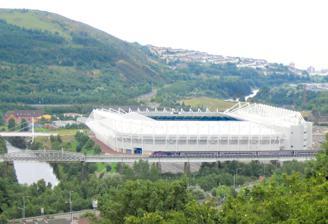
Building: Swansea.com Stadium
Country: United Kingdom
Year built: 2005
Multiuse venue in Swansea, Wales Swansea.com Stadium Stadiwm Swansea.com Swansea.com Stadium Stadiwm Swansea.com Location within Swansea Former names White Rock Stadium (2004, under construction) New Stadium Swansea (2005, official) Liberty Stadium (2005–2021) Location Normandy Road, Swansea , Wales Coordinates 51°38′32″N 3°56′06″W / 51.6422°N 3.9351°W / 51.6422; -3.9351 Public transit The New Mex bus stop Swansea Owner City and County of Swansea Council Operator StadCo Capacity 21,088 Field size 105 x 68 metres (115 x 74 yards) Surface Desso GrassMaster Construction Broke ground 2003 Opened 10 July 2005 Construction cost £ 27 million Architect TTH Architects, Gateshead UK Tenants Swansea City (2005–present) Ospreys (2005–present) The Swansea.com Stadium ( Welsh : Stadiwm Swansea.com ; formerly Liberty Stadium ) is an all-seated multi-use sports stadium and conferencing venue located in the Landore area of Swansea , Wales, hosting both rugby union and football . The stadium opened in 2005 and was named the Liberty Stadium. It had an opening capacity of 20,750, making it the largest purpose-built venue in Swansea; minor layout changes have since increased this to 21,088. It is the home stadium of EFL Championship club Swansea City , who took full operational control of the stadium in 2018, and the Ospreys rugby team. As a result of Swansea City's promotion in 2011, the stadium became the first Premier League ground in Wales.  It is the third largest stadium in Wales – after the Millennium Stadium and the Cardiff City Stadium . In European competitions, the stadium is known as Swansea Stadium due to advertising rules. History With Swansea City 's Vetch Field , and Ospreys ' St Helen's and The Gnoll no longer being up-to-date venues to play at, and both the Swans and the Ospreys not having the necessary capital to invest into a new stadium, Swansea council and a developer-led consortia submitted a proposal for a sustainable ' bowl ' venue for 20,520 seats on a site to the west of the River Tawe on the site of the Morfa Stadium , an athletics stadium owned by the City and County of Swansea council. It was funded by a 355,000 ft retail park on land to the east of the river. The final value of the development was in excess of £50m. On 10 July 2005, the stadium was opened and became the home to Swansea City and Ospreys. On 23 July 2005, it was officially opened as Swansea City faced Fulham , (then managed by former Swansea player Chris Coleman ) in a friendly match . The match ended in a 1–1 draw with the first goal being scored by Fulham's Steed Malbranque . Swansea's Marc Goodfellow scored during the game to level the match. The first league game was held on 6 August, with Swansea defeating Tranmere Rovers through a single goal by debutant Adebayo Akinfenwa . Before a league match between Swansea City and Oldham Athletic in October 2005, a statue of Ivor Allchurch (1929–1997) was unveiled to commemorate the Swansea -born star who during two spells for the club scored a record 164 goals in 445 appearances. The first capacity crowd recorded at Liberty Stadium was on 1 November 2006 when The Ospreys beat Australia A 24–16. The stadium has hosted multiple Wales football internationals, listed below. Seating at Liberty Stadium is often sold out during Swansea City football matches. Swansea City have expressed a desire to have the capacity of the stadium increased and have held talks with Swansea Council during the 2011–2012 season for the future expansion of the Liberty Stadium which would be completed in a number of phases beginning with expansion or redevelopment of the east stand. Plans for a new McDonald's fast food restaurant to be opened near the stadium threw expansion plans into doubt. However, the planning application was withdrawn. In December 2013, it was reported by BBC News that the European Commission had requested details of the funding of the stadium, as part of a wider inquiry into state aid for sports clubs. At the start of the 2014–15 Premier League season, a number of changes were made to the stadium. These included two new 'Jumbotron' screens inside the north and south stands, measuring approximately 200 inches. Due to sponsorship by LG all televisions in food outlets and concourse were replaced by 50" LG TV screens and the south stand renamed The LG Stand. New advertising boards with a crowd facing side were also added. Expansions planned [ when? ] would expand the stadium to 33,000, with another expansion upgrading the stadium to above the 40,000 mark. This would make Wales national football matches a possibility. In July 2018, Swansea City took full ownership of the stadium, after reaching an agreement with Swansea City Council. It was agreed that the Ospreys could continue to share the stadium. Naming The logo of Liberty Stadium. During its construction, a variety of names were suggested for it: most commonly used was "White Rock" stadium (after the copper works of the same name which existed on the site historically). However "White Rock" was only used as a temporary name during its construction and when work was finished, the name was dropped and the stadium owners began looking for sponsors for the stadium. While sponsors were being searched for, it was called "New Stadium Swansea". On 18 October 2005, Swansea-based developers Liberty Properties Plc won the naming rights to call it "Liberty Stadium". In UEFA matches, it is called Swansea Stadium due to UEFA regulations on sponsorship. On 8 May 2015, for one night only, the stadium was renamed The Katie Phillips Stadium, after an Ospreys supporter chosen at random. On 9 August 2021, the stadium was renamed the Swansea.com stadium following a 10-year contract being agreed with Swansea.com, a business which shares director Martin Morgan with Swansea City. International fixtures Further information: Wales national football team home stadium The ground has also hosted eight Wales international football fixtures. The first was the first Wales match in Swansea for 17 years, and saw local player John Hartson captain the team for the first time, in a goalless draw against Slovenia . The first competitive game and first victory was a 2–0 win over Switzerland in UEFA Euro 2012 qualification on 7 October 2011. The most recent game was a goalless draw against the United States on 12 November 2020, the first Wales game at the venue for seven years. The results were as follows: Date Type Opponents Final score 17 August 2005 Friendly Slovenia 0–0 15 August 2006 Bulgaria 20 August 2008 Georgia 1–2 3 March 2010 Sweden 0–1 7 October 2011 UEFA Euro 2012 qualifier Switzerland 2–0 6 February 2013 Friendly Austria 2–1 26 March 2013 2014 FIFA World Cup qualifier Croatia 1–2 12 November 2020 Friendly United States 0–0 Other uses Concerts Kings of Leon performing at the stadium Date Artist 1 June 2007 The Who 29 June 2008 Elton John 23 June 2010 Pink 1 June 2011 Rod Stewart 12 June 2011 JLS 2 July 2014 Kings of Leon 28 May 2016 Manic Street Preachers 18 June 2016 Lionel Richie 14 June 2017 Take That 23 June 2018 The Killers 7 July 2018 Little Mix 29 June 2022 Elton John 12 June 2023 Arctic Monkeys Politics In April 2014, the stadium held a UK Independence Party conference. Statistics and average attendances Stadium capacity: 21,088 Record attendance: 20,999 vs Cardiff City 1 May 2016 First international game held: Wales v Slovenia , 17 August 2005. Average attendances are for home league matches only. Season Swansea City Ospreys 2005–06 17,960 8,567 2006–07 18,008 9,147 2007–08 16,906 9,487 2008–09 17,509 9,063 2009–10 15,407 8,284 2010–11 15,507 8,855 2011–12 19,946 7,259 2012–13 20,370 9,272 2013–14 20,407 2014–15 20,555 8,398 2015–16 20,711 8,474 2016–17 20,619 9,026 2017–18 20,879 6,994 2018–19 18,444 6,812 2019-20 15,405 12 Gallery See also List of stadiums in Wales by capacity List of Premier League stadiums List of football stadiums in England References